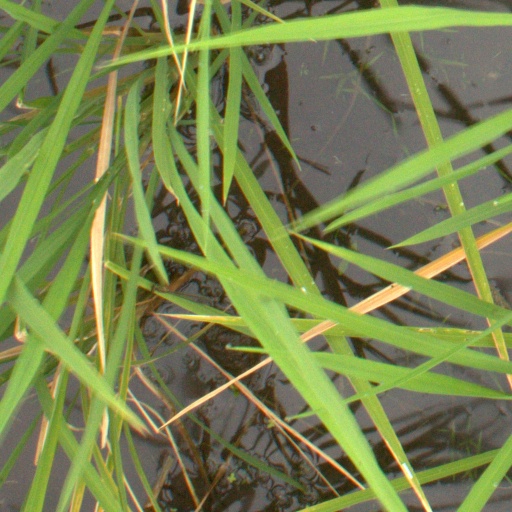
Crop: rice